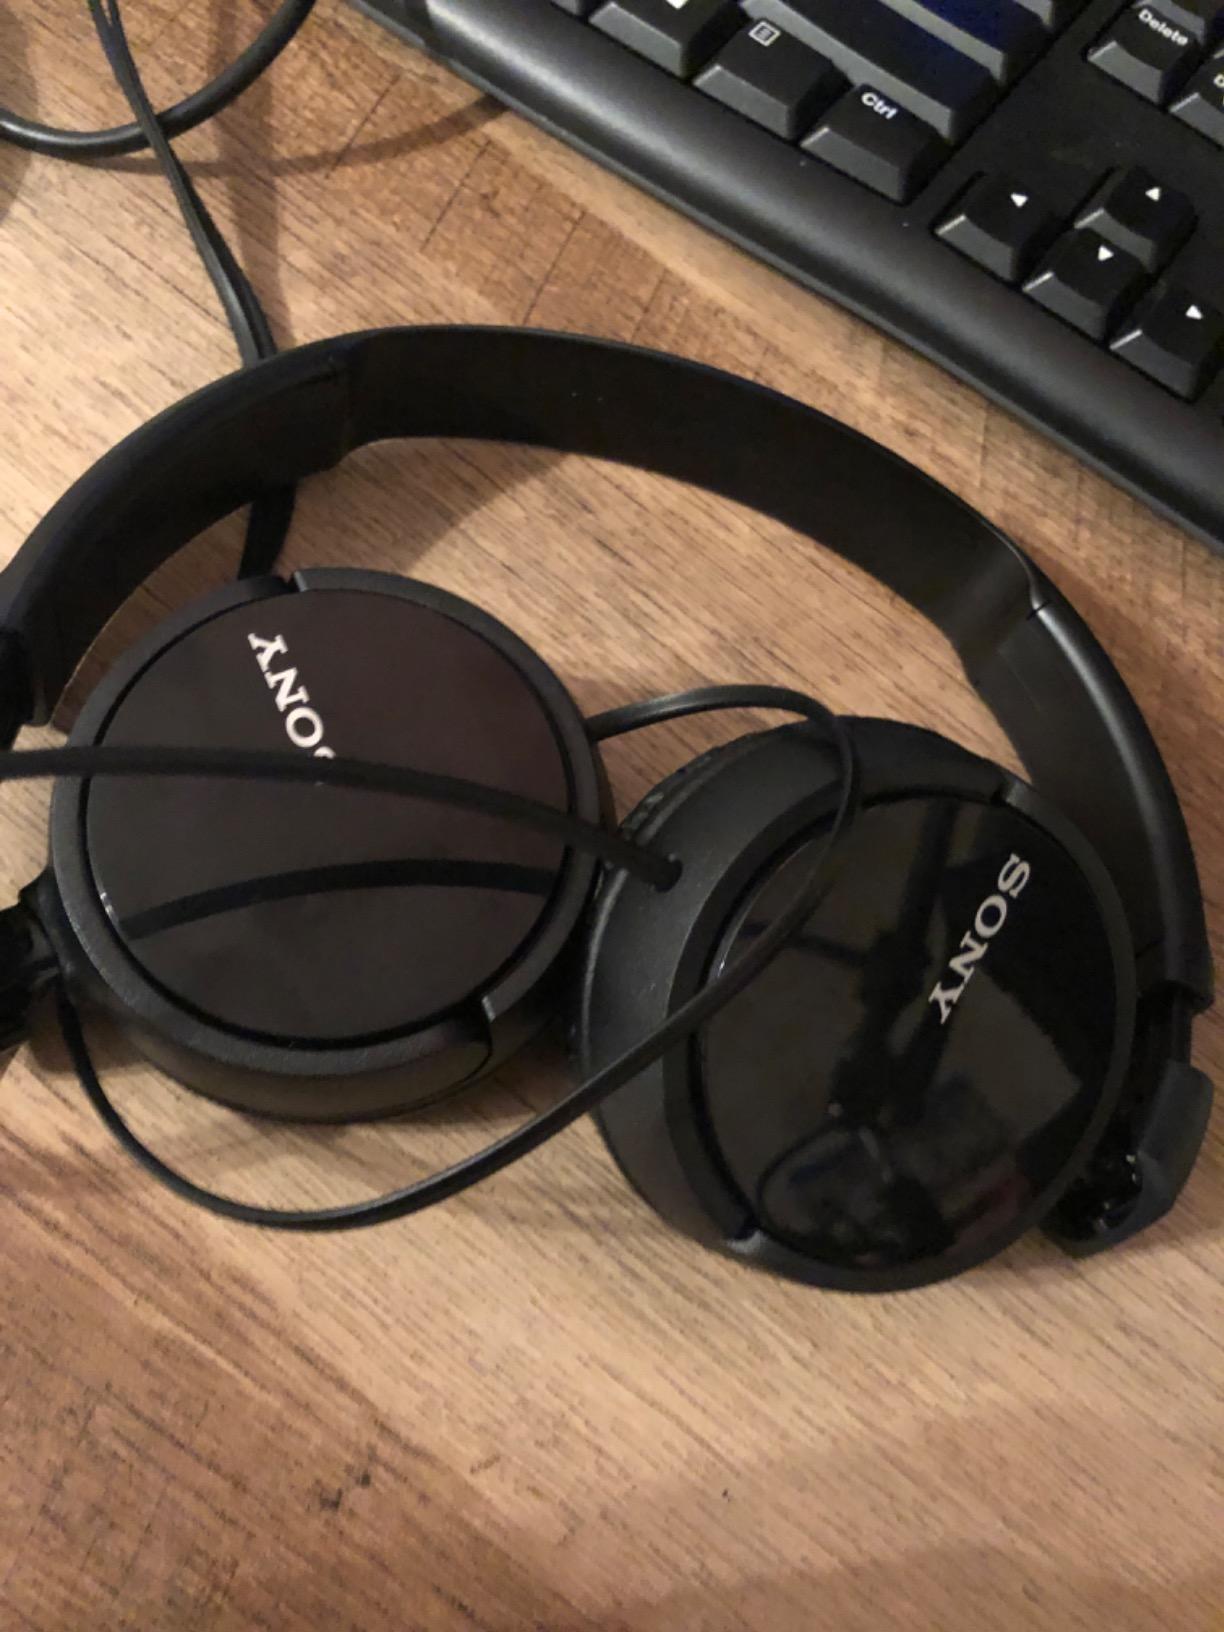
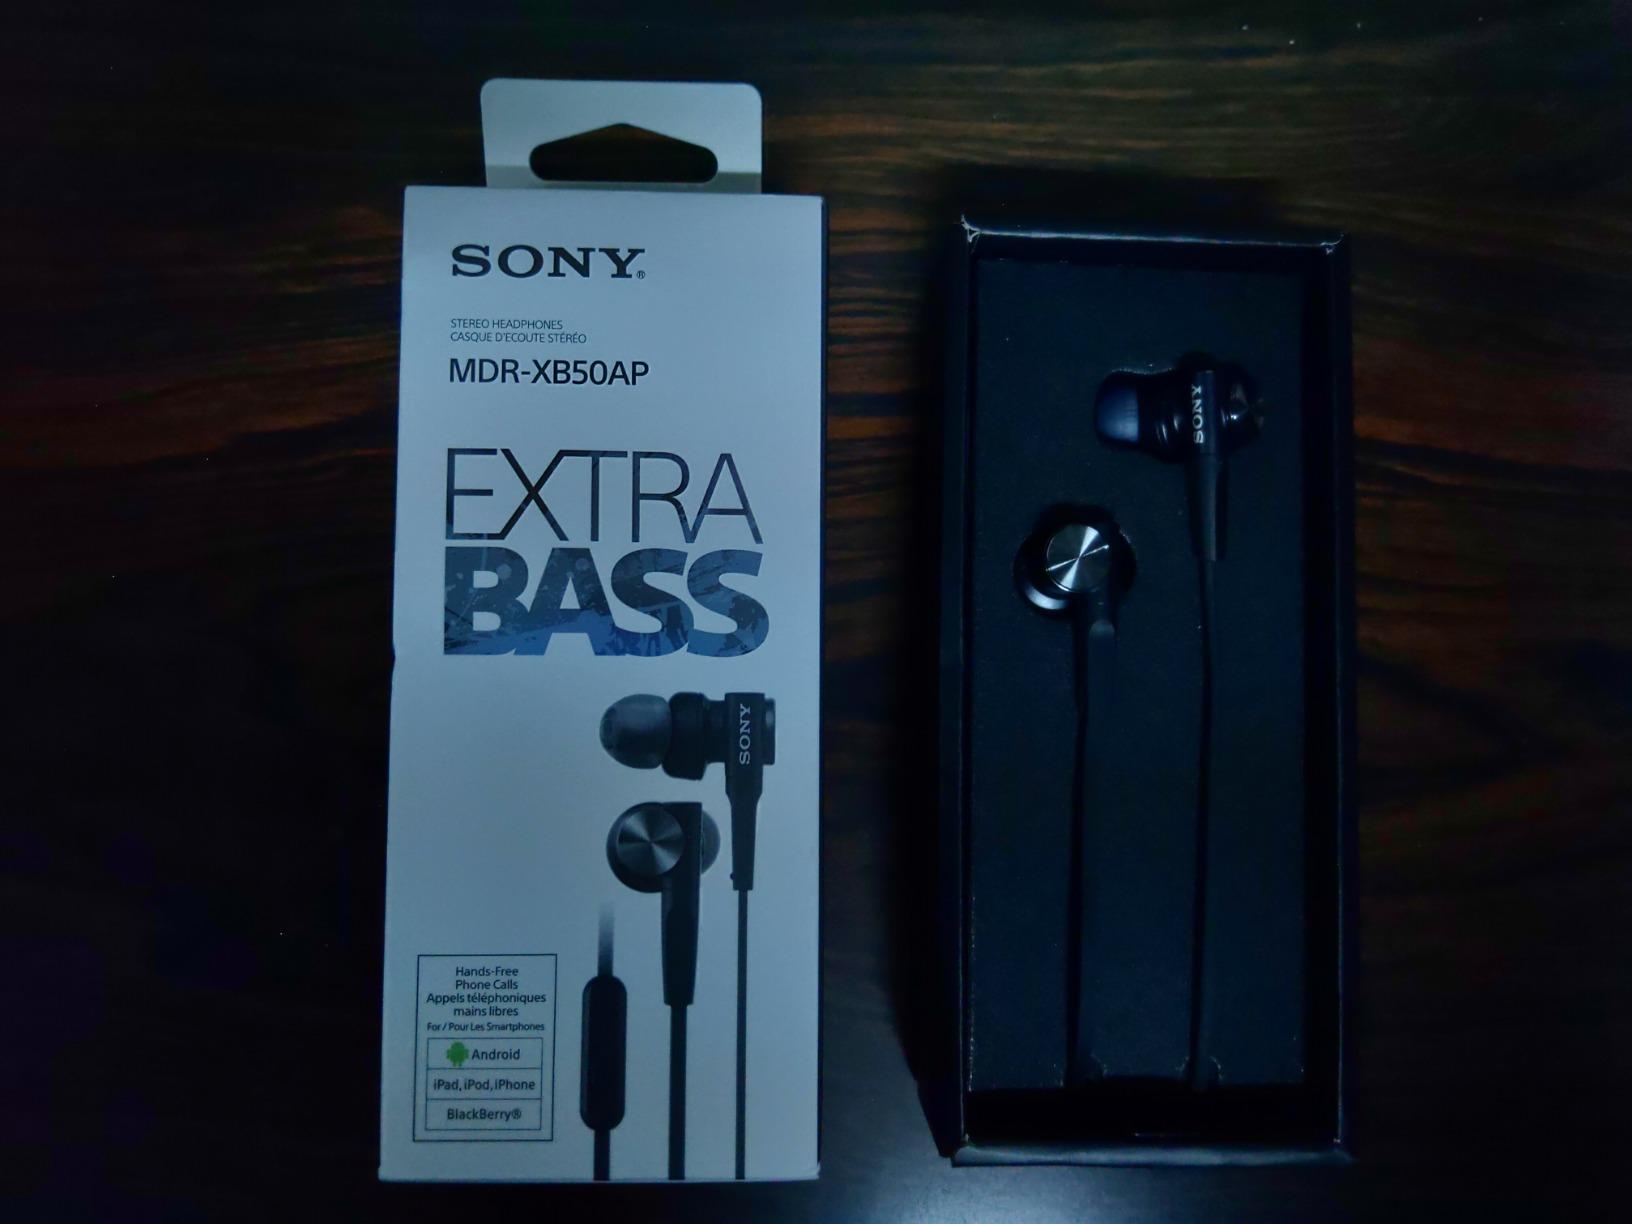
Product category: headphones
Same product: no